Shipmates (film)

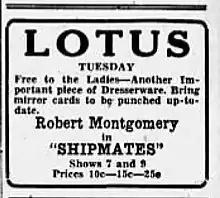
Newspaper advertisement

Shipmates is a 1931 American Pre-Code comedy film directed by Harry A. Pollard and written by Louis F. Edelman, Delmer Daves, Raymond L. Schrock, Frank Wead, and Malcolm Stuart Boylan. The film stars Robert Montgomery, Ernest Torrence, Dorothy Jordan, Hobart Bosworth, Cliff Edwards and Gavin Gordon. The film was released on April 25, 1931, by Metro-Goldwyn-Mayer.